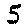
Label: 5